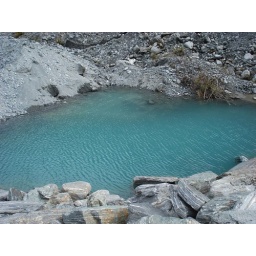
Bright blue water pool near Fox Glacier